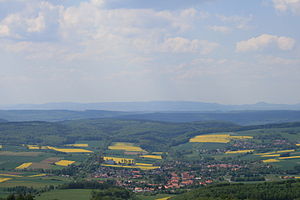
Scheden
Scheden set fra udsigtstårnet Gaussturm
Scheden er en by og kommune i det centrale Tyskland, beliggende under Landkreis Göttingen, i den sydlige del af delstaten Niedersachsen. Kommunen har godt 1.900 indbyggere, og er en del af amtet samtgemeinde Dransfeld.